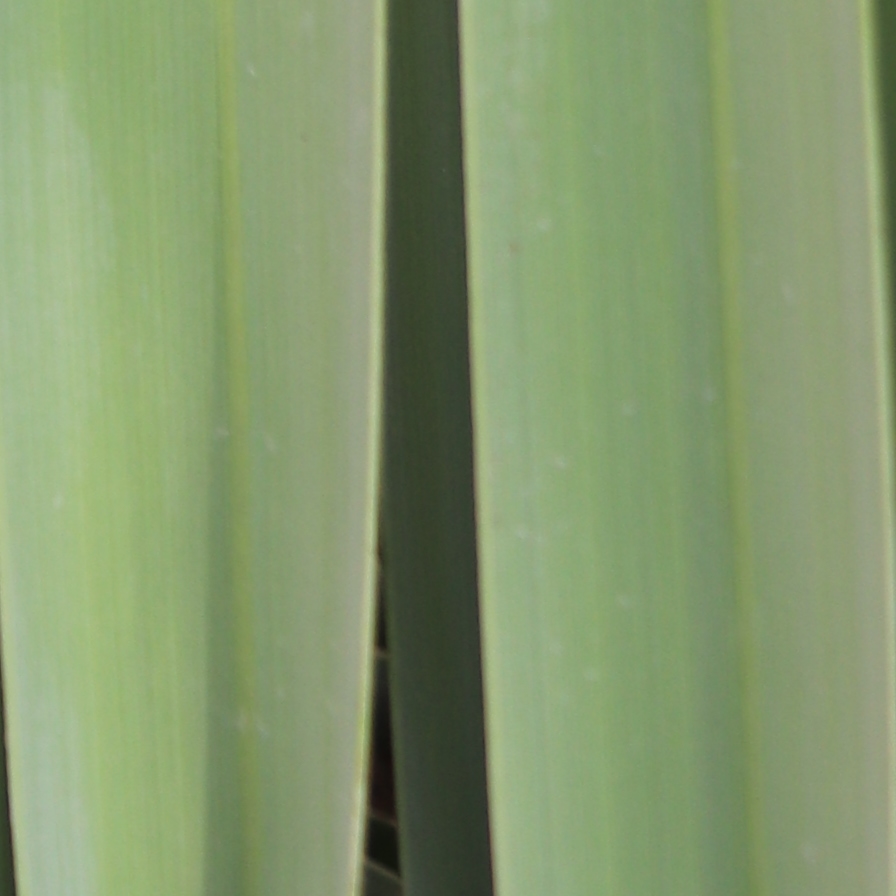
Label: Healthy